Ruba Bich'i River

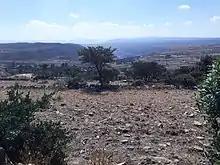
View over Ruba Bich’i valley from Zerfenti

Transhumance takes place in the summer rainy season, when the lands near the villages are occupied by crops. Young shepherds will take the village cattle down to the gorge and overnight in small caves. The gorges are particularly attractive as a transhumance destination zone, because there is water and good growth of semi-natural vegetation.